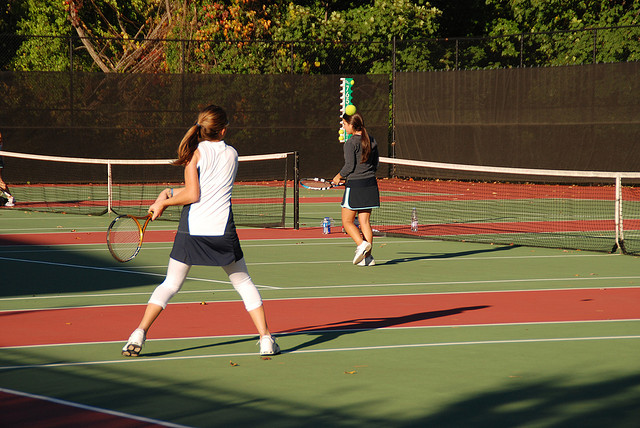
người phụ nữ áo trắng đang chơi tennnis trên sân